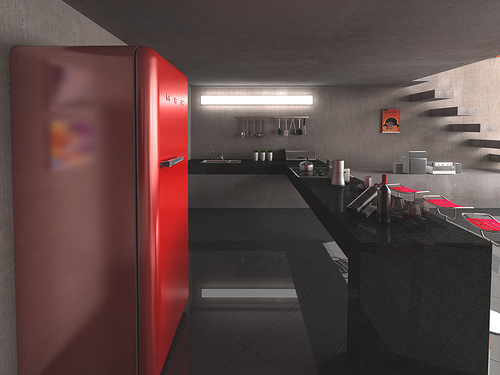
A train station with a red wall and black counter.